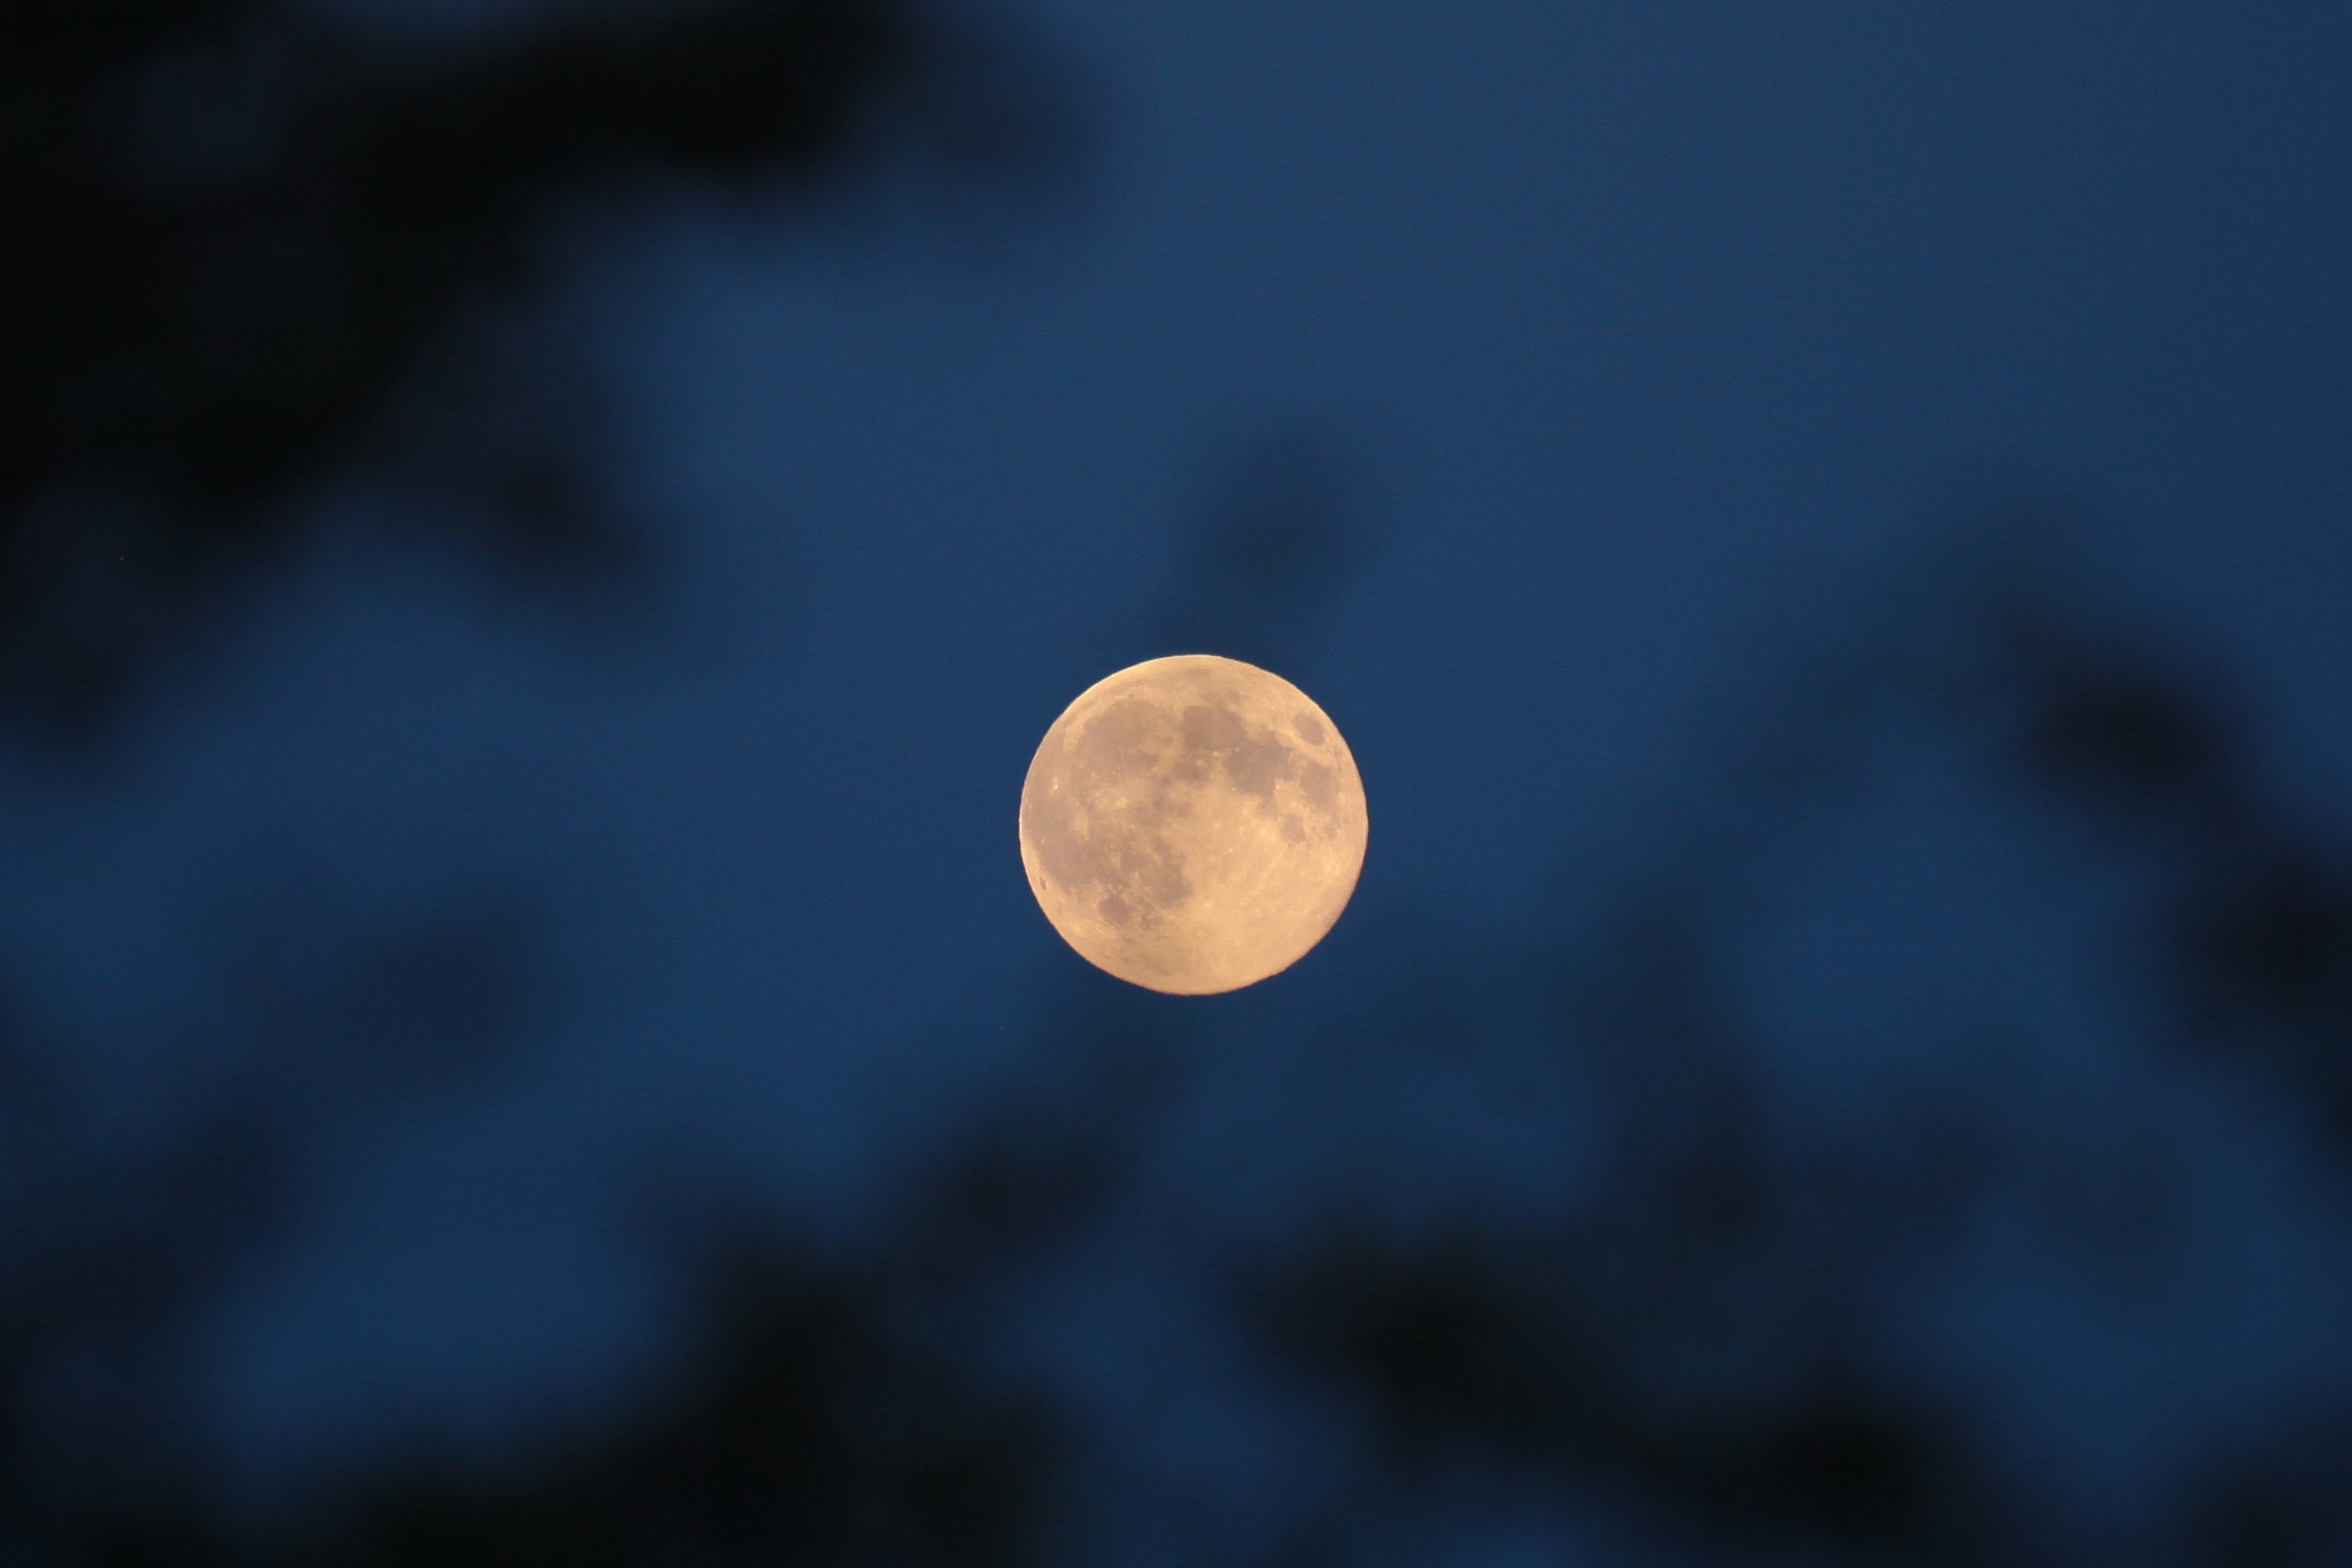
light, cloud, sky, night, sunlight, atmosphere, dark, reflection, darkness, moon, full moon, moonlight, circle, super moon, astronomy, lunar, the night sky, the fullness of, astronomical object, atmosphere of earth, celestial event, bloody moon